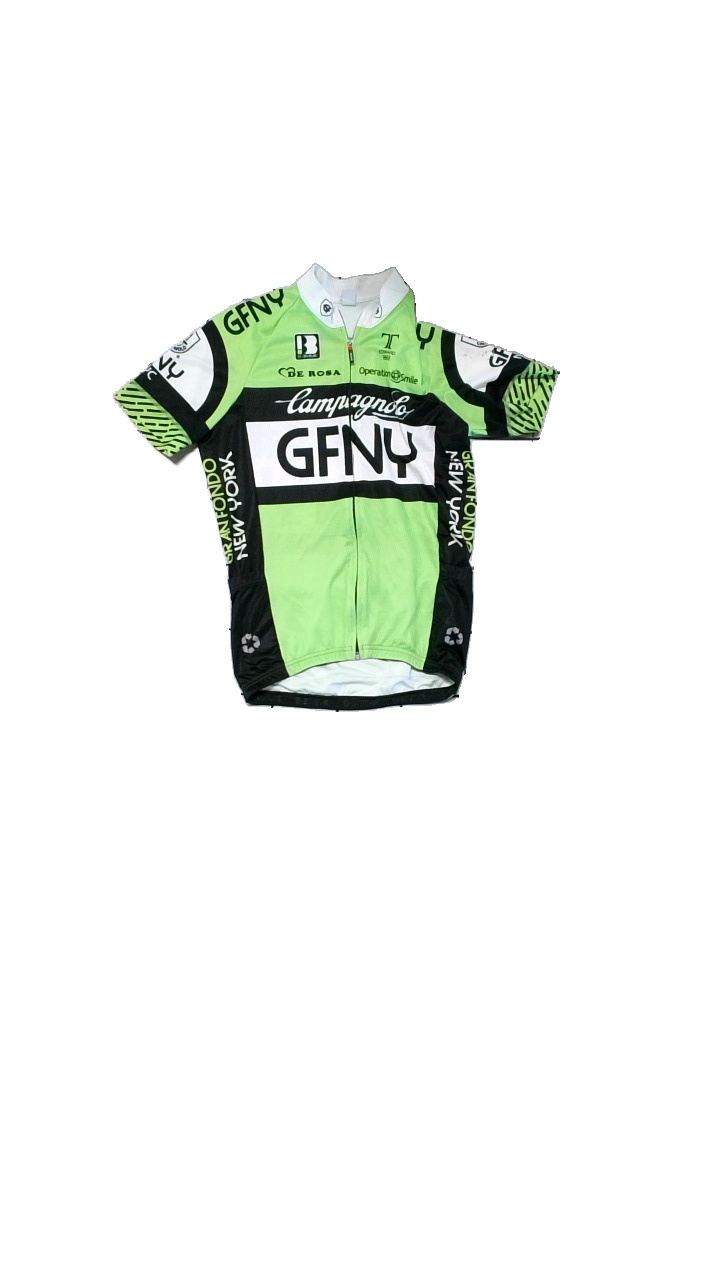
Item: Training Top (Men)
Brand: Bemme
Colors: Green, Black, Multicolor
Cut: Regular, Turtle neck, Tight
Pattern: Logo print
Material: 95% polyester, 5% elastane
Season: All
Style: Sports
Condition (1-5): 3
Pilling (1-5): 4
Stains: Minor
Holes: Minor
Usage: Reuse
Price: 50-100